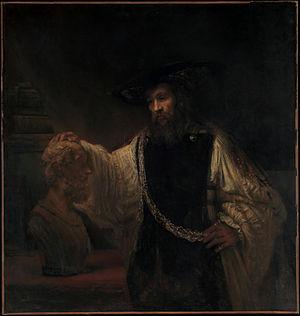
Aristote contemplant le buste d’Homère, ou Aristote avec un buste d'Homère, est un tableau peint par Rembrandt en 1653.
Homère est réputé avoir été un aède de la fin du VIIIᵉ siècle av. J.-C. Il était simplement surnommé « le Poète » par les Anciens. Les deux premières œuvres de la littérature occidentale que sont l'Iliade et l'Odyssée lui sont attribuées.
James J. Rorimer, était un conservateur de musée américain. Il dirigea le Metropolitan Museum of Art de New York.